Lawshall

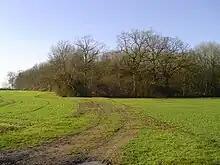
Frithy Wood

In the nineteenth century there were seven public houses or beer retailers in the parish. The one remaining pub, The Swan Inn, is an eighteenth-century timber-framed and plastered building, previously with an L-shaped plan with a front extension at right angles to the road. This front extension was demolished in 1968 when the building was renovated. The roof is thatched with three dormers. Coins nailed to the underside of the timber beams in the public bar, are from a custom of soldiers during World War I to nail up coins in this way and to reclaim them upon their return. Their current day presence reflects the loss of 24 men from the village.